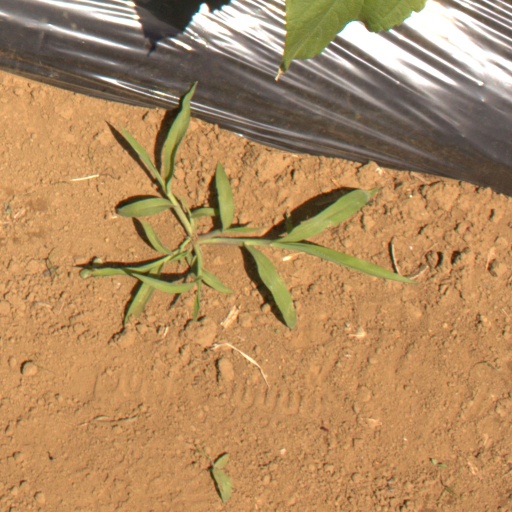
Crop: Jerusalem artichoke